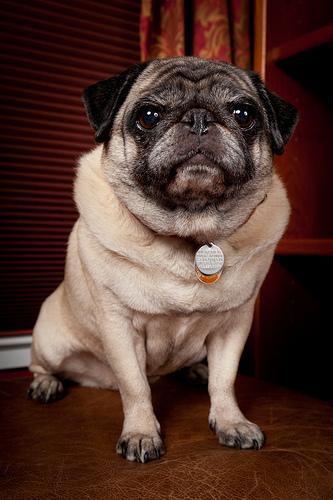
pug